Caversham, New Zealand

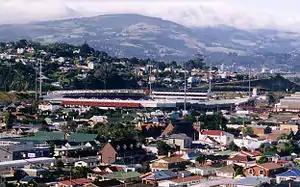
Looking north across Caversham to Carisbrook, from the slopes of Forbury Hill. Part of Hillside Road is visible lower left, and one end of the railway workshops is visible at the extreme centre right.

Carisbrook, the city's former main rugby union venue and a former Test cricket ground, was located at the eastern end of the suburb between The Glen and the Hillside Railway Workshops prior to its demolition. It was the home of Otago Rugby Union until a new stadium opened in North Dunedin (the Forsyth Barr Stadium at University Plaza) in August 2011. The new stadium is the new home of the Otago Rugby Union and Highlanders Super Rugby franchise, and met with some opposition within Dunedin, with objections focusing largely on the cost.